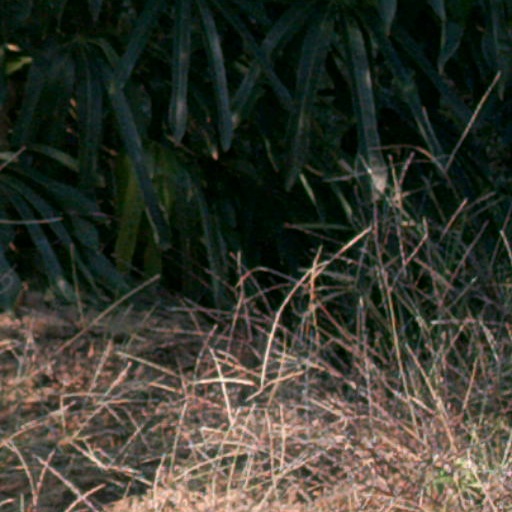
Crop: cassava